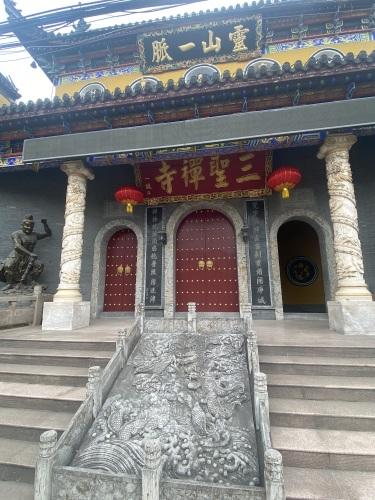
地标名称：三圣禅寺
所在城市：常州市·武进区